Deval Patrick

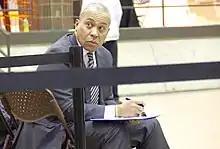
Patrick at a public meeting for the Chicago Police Accountability Task Force on February 23, 2016

The legislatively chartered Transportation Finance Commission (TFC) reported in 2007 that over the next 20 years there would be $15–$19 billion gap between revenues and necessary expenditures, just to maintain the existing transportation system in Massachusetts. The Commission identified several reforms and revenue options to close the gap. The Patrick administration lobbied for and passed a major transportation reform bill, which incorporated many of the TFC-recommended reforms, and which created the Massachusetts Department of Transportation by merging smaller transportation agencies.